USS Warren (APA-53)

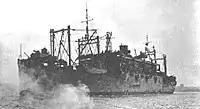
USS "Zeilin" (APA-3)

On the 13th, a Japanese plane came out of the clouds off the ship's port bow, apparently intent on crashing into "Warren". Antiaircraft guns opened fire. While still several hundred yards away from the attack transport, the plane leveled off, swooped directly over "Warren" and headed for attack transport .